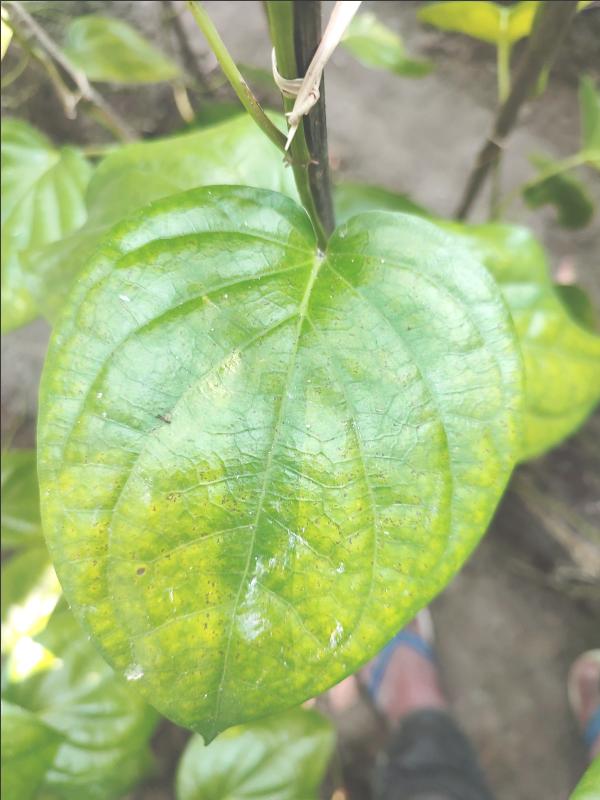
Label: Healthy_Leaf